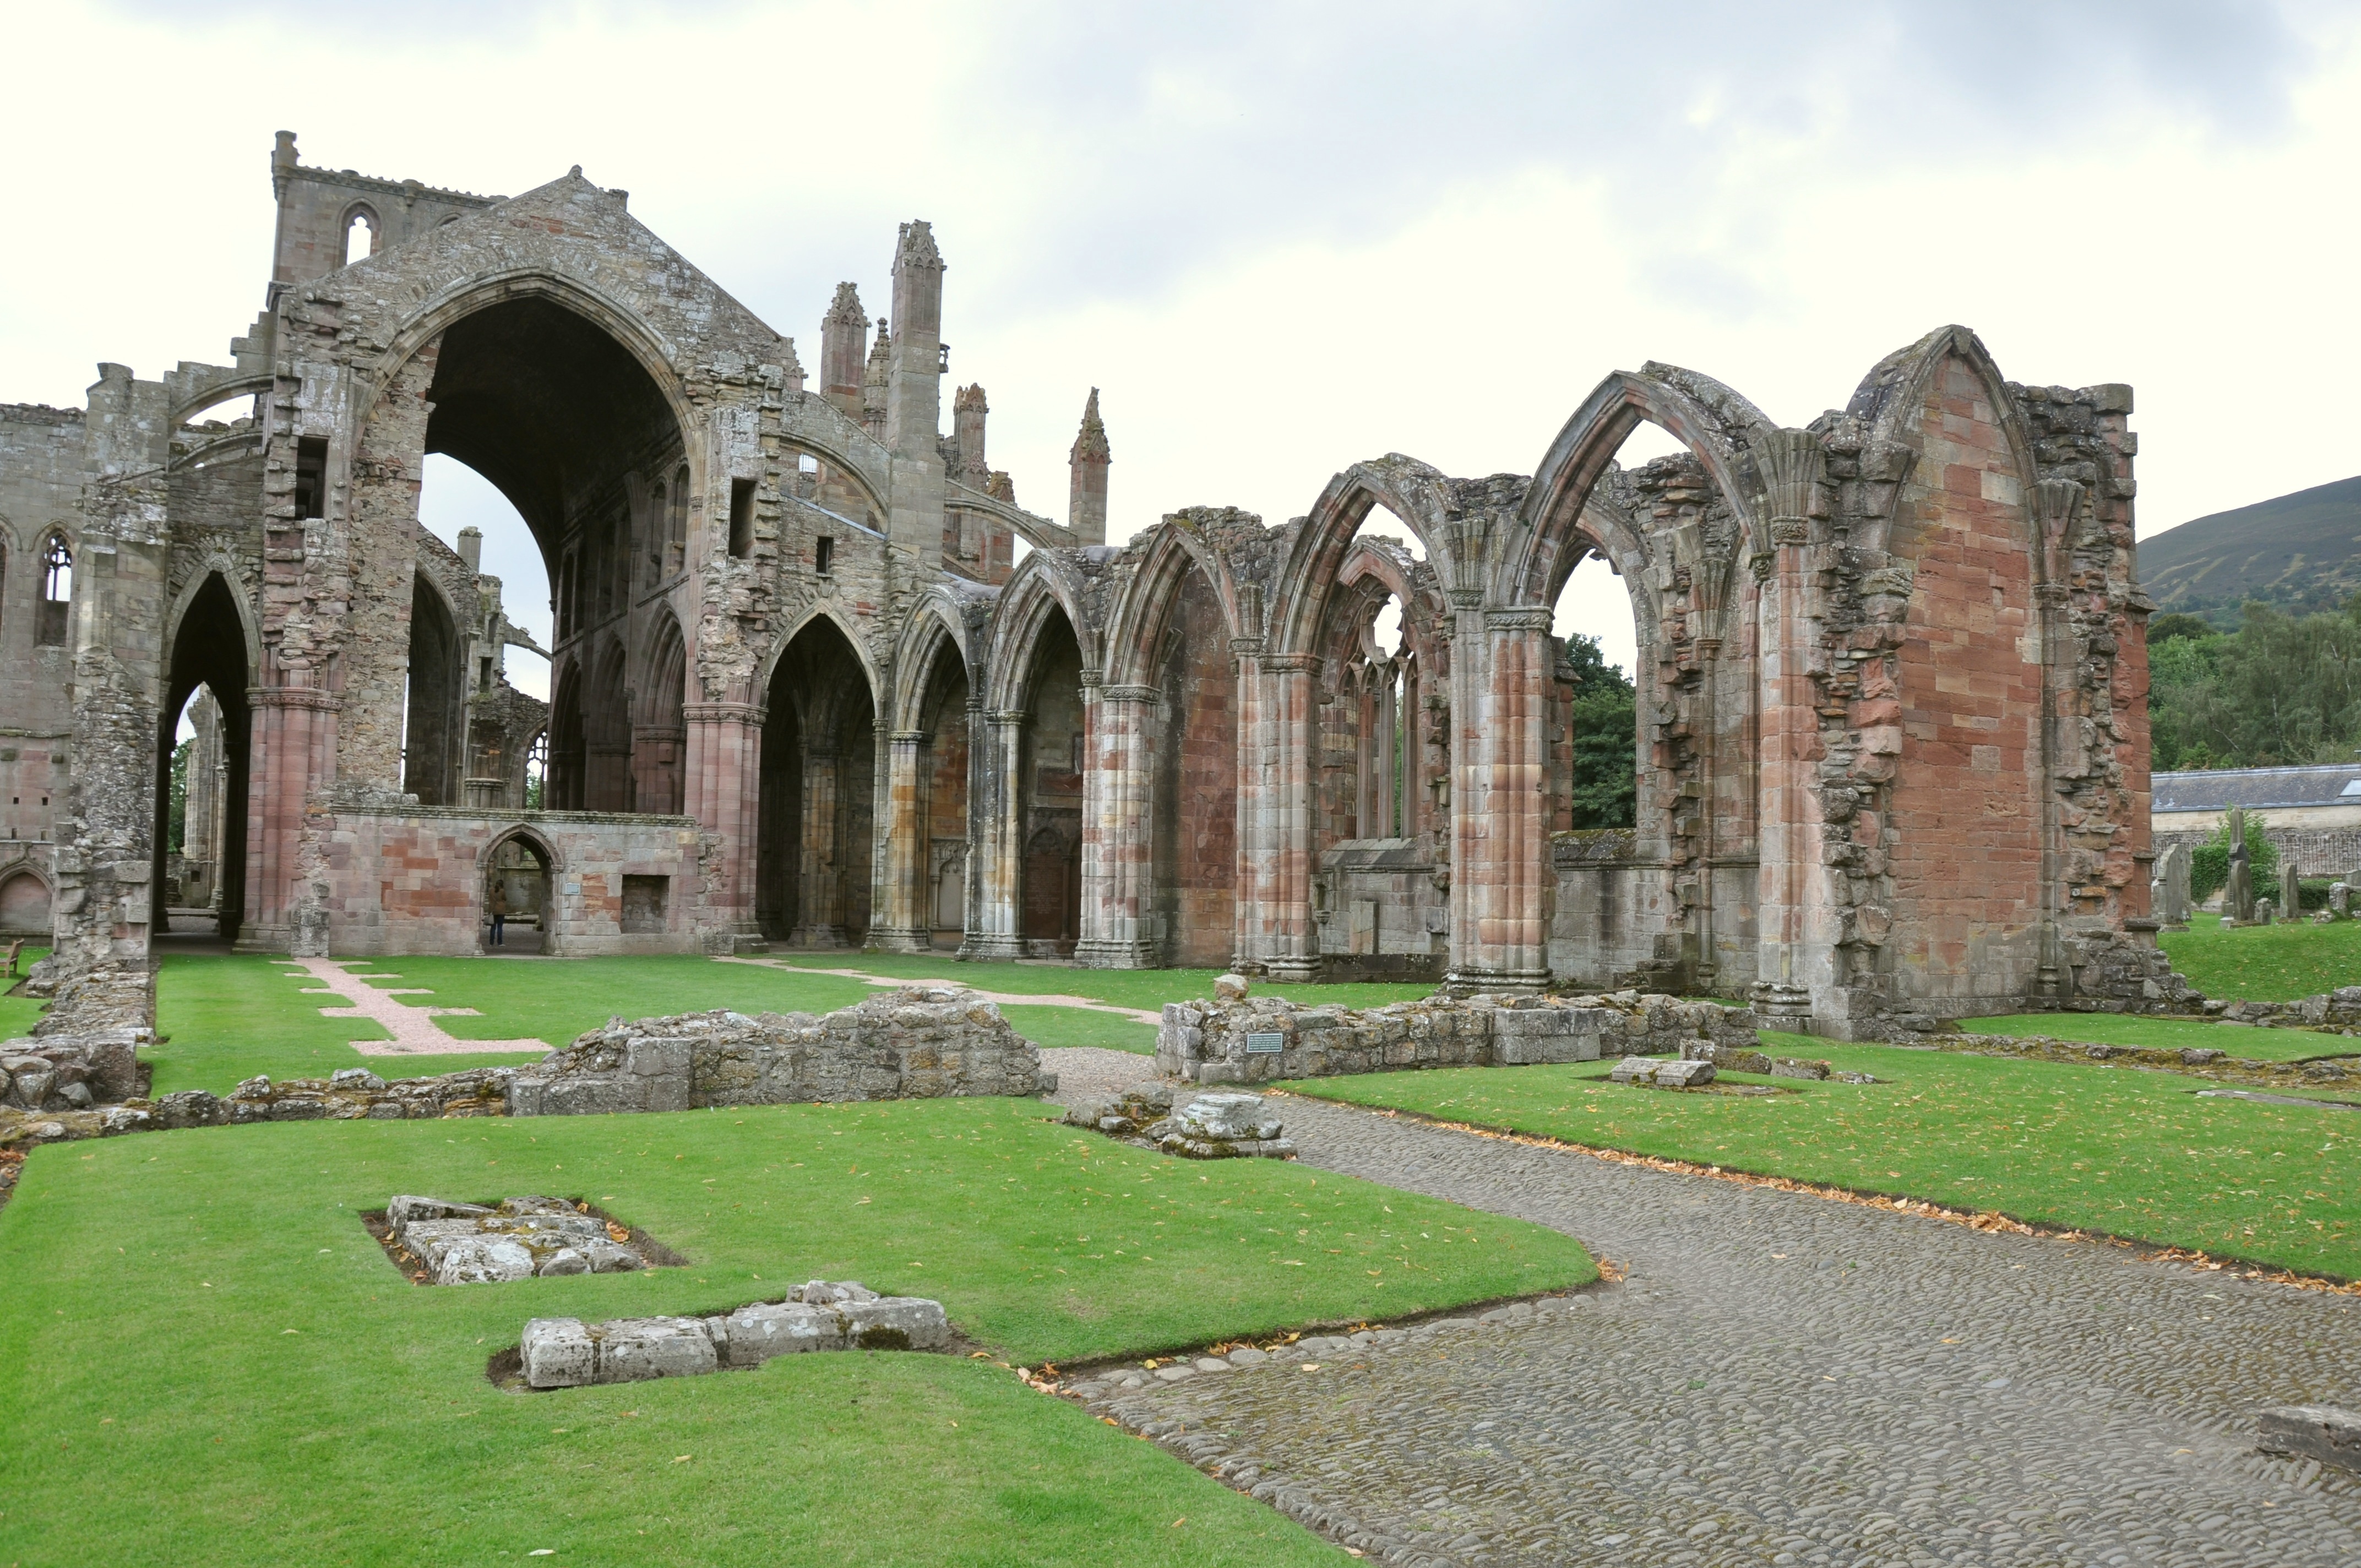
architecture, building, palace, old, arch, church, cathedral, decay, ruin, place of worship, places of interest, ruins, archway, monastery, scotland, abbey, estate, historically, middle ages, highlands, united kingdom, monastery ruins, remains of a wall, stately home, highlands and islands, melrose abbey, historic site